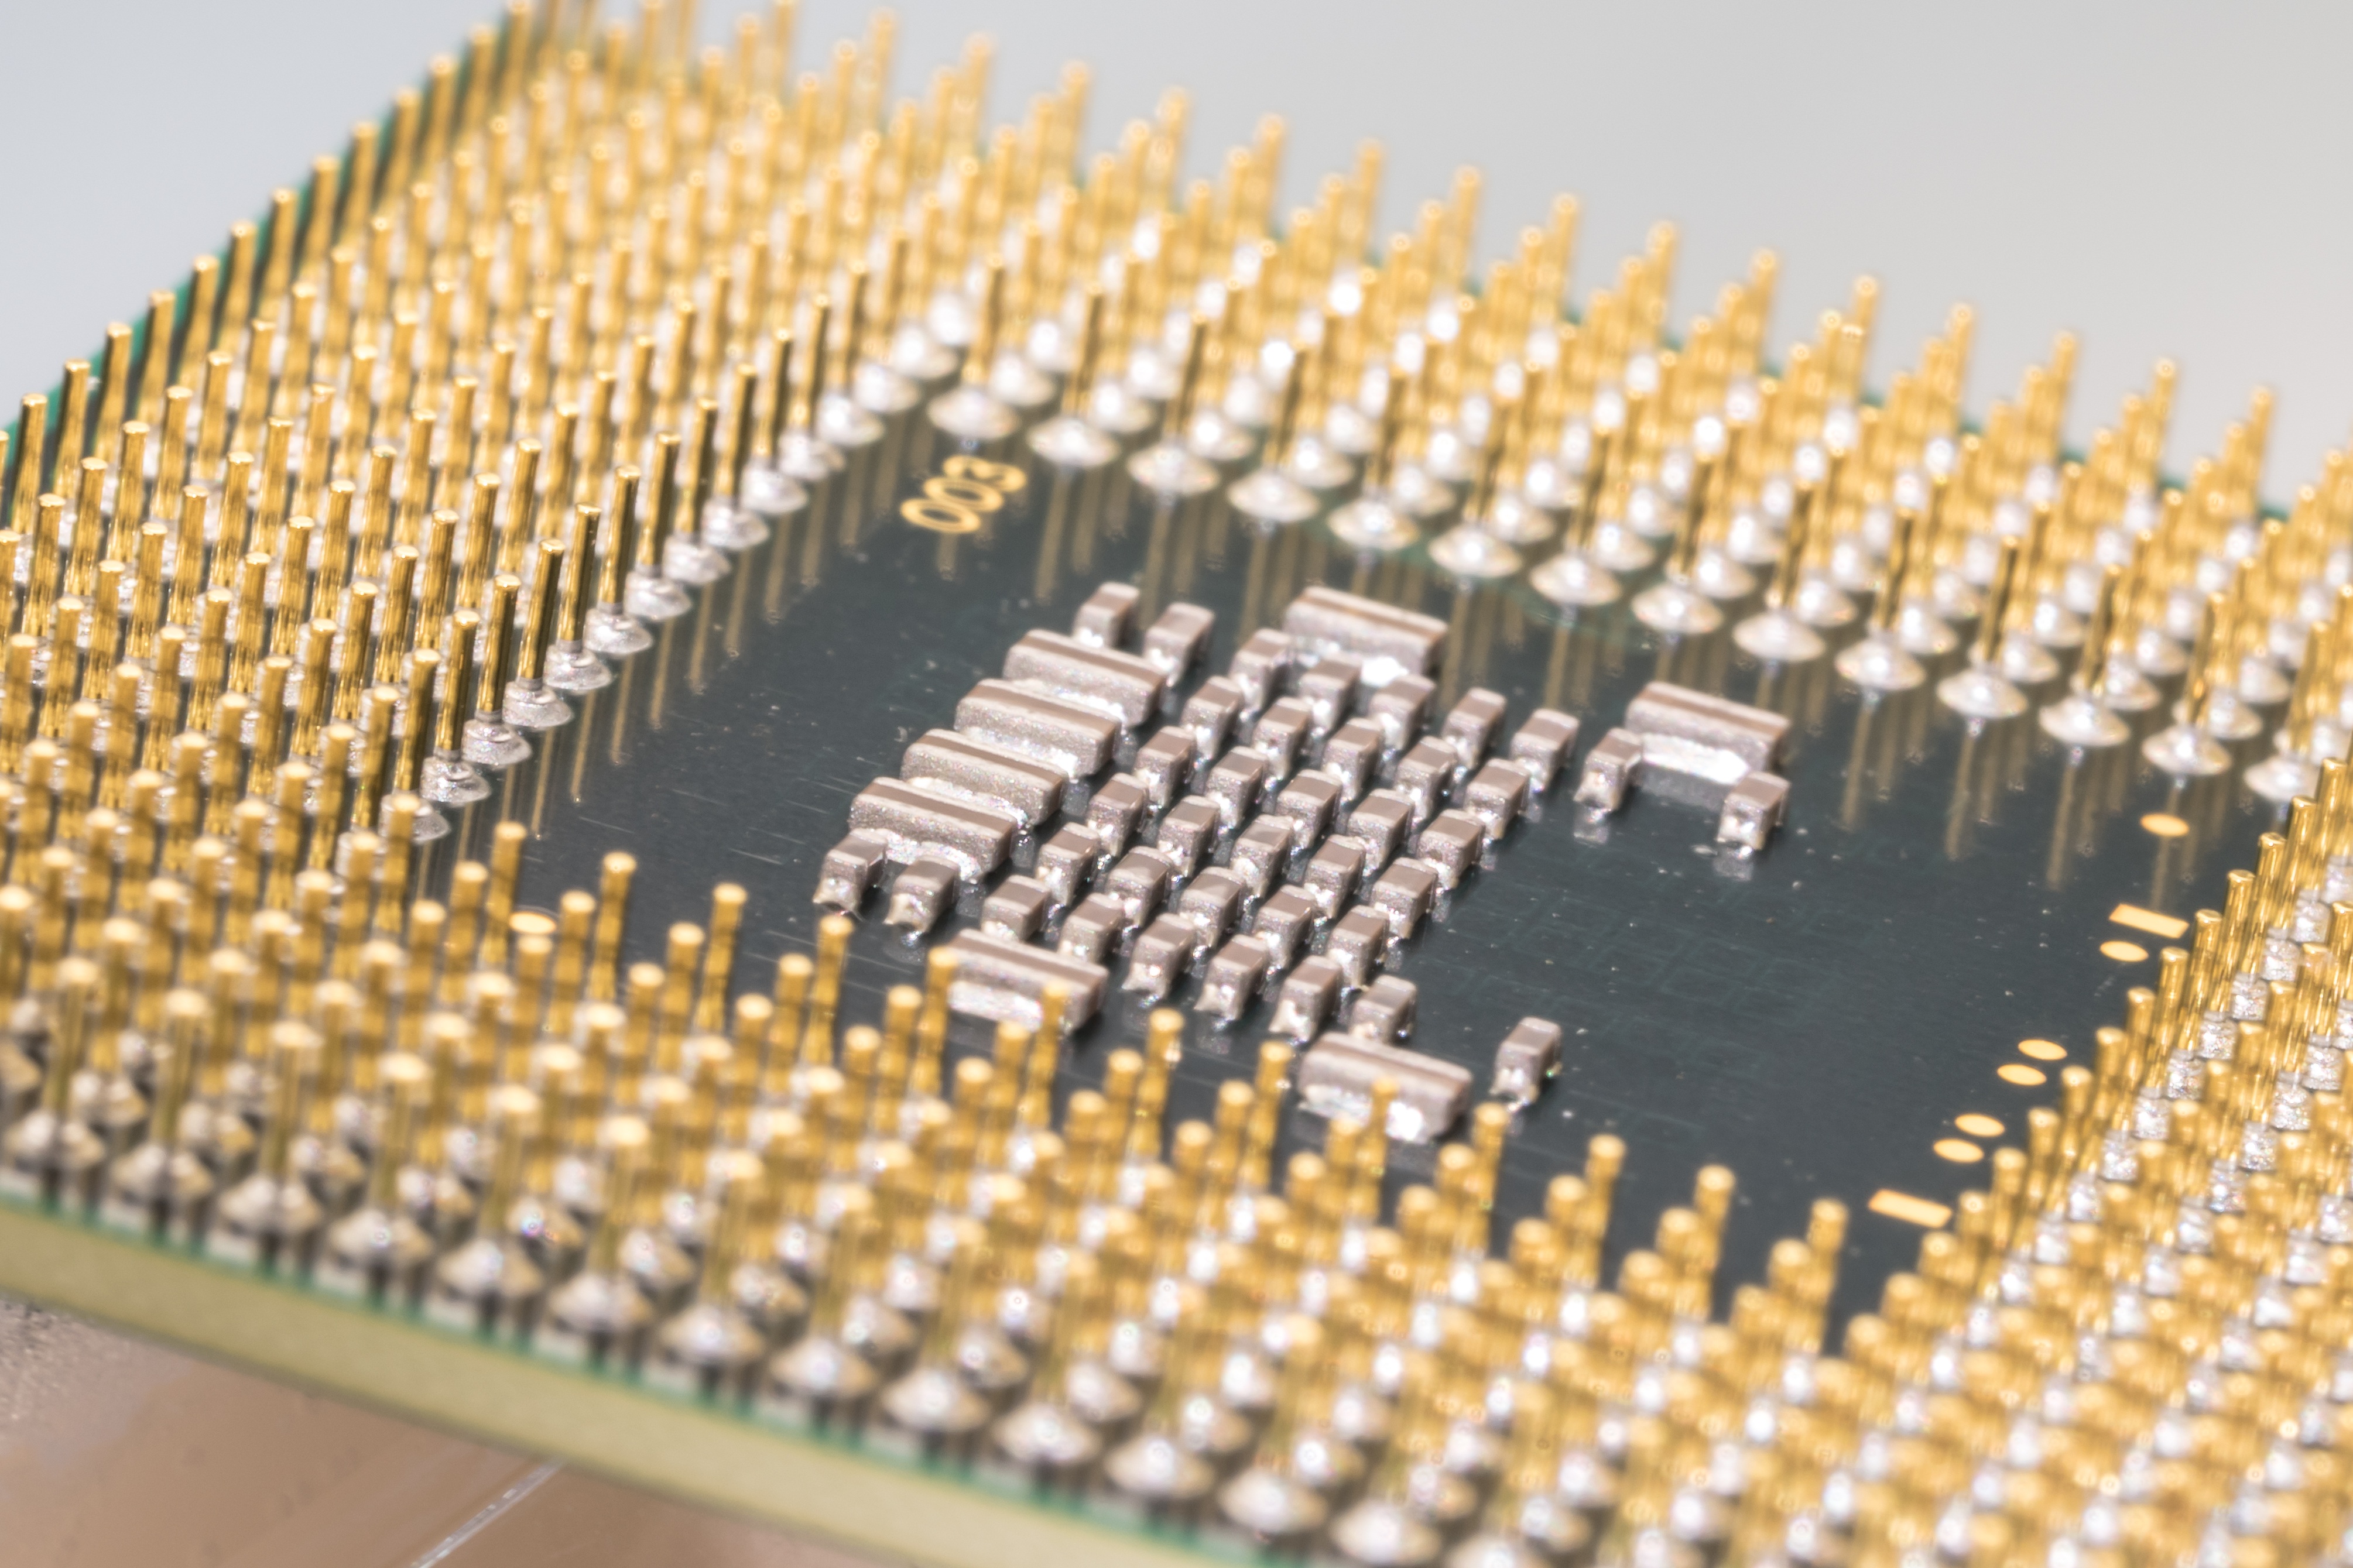
computer, board, technology, pen, macro, close, trace, art, pin, electronics, components, pc, software, slot, calculator, circuits, data, processor, cpu, chip, component, electrically, connections, electrical engineering, data processing, control center, personal computer hardware